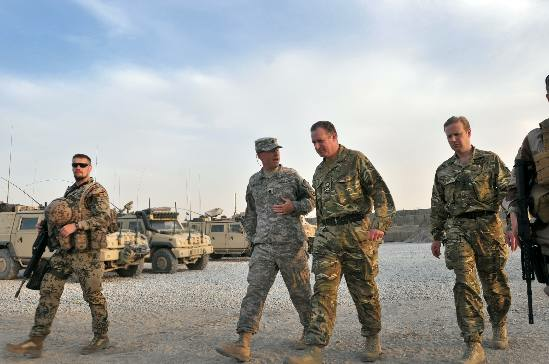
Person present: Yes